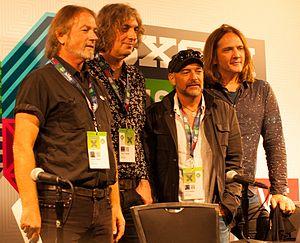
The Church est un groupe de rock australien, originaire de Sydney. Il est formé en 1980 avec Steve Kilbey au chant et à la basse, les guitaristes Peter Koppes et Marty Willson-Piper et le batteur Nick Ward. Rattaché à la new wave et au neo-psychédélisme au début des années 1980, le groupe explore divers styles de musique rock et finit par se rapprocher du rock progressif avec de longs titres instrumentaux et une interaction complexe dans le jeu des guitares.